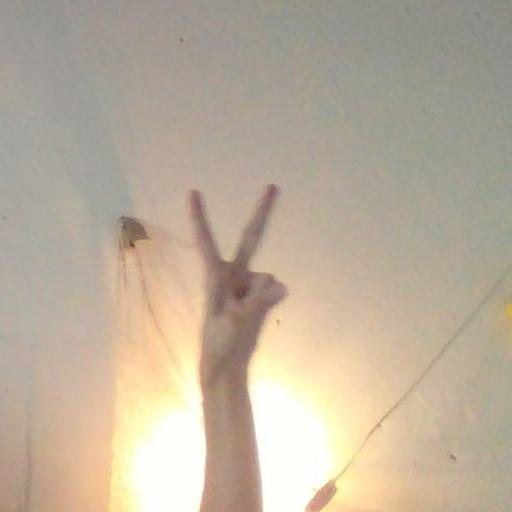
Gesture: peace